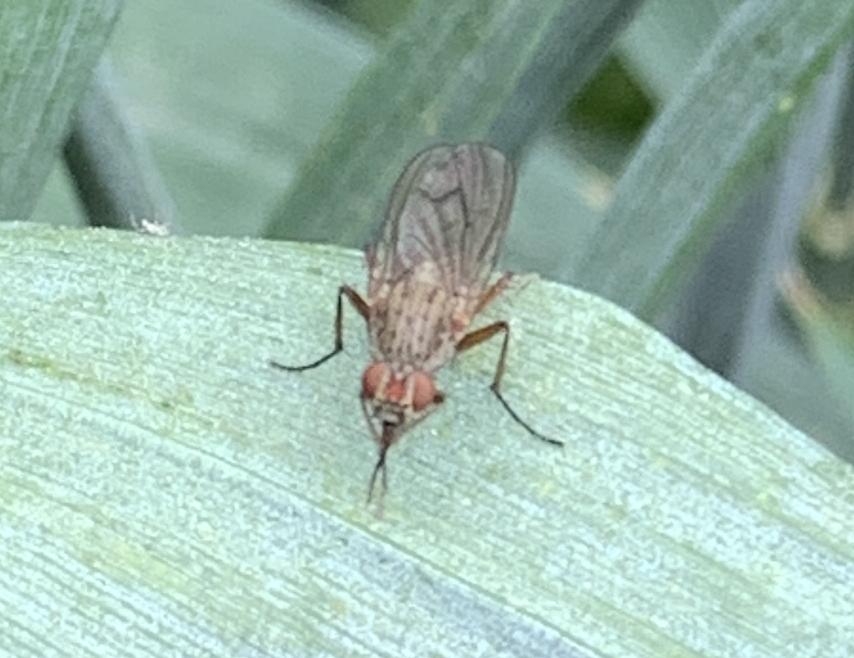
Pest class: occasional_pest